Bad Tales

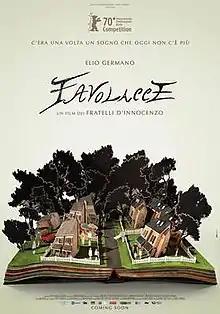
Theatrical release poster

Bad Tales is a 2020 Italian-Swiss thriller film written and directed by Damiano and Fabio D'Innocenzo. It was selected to compete for the Golden Bear in the main competition section at the 70th Berlin International Film Festival, where the D'Innocenzo brothers were awarded with the Silver Bear for Best Screenplay.